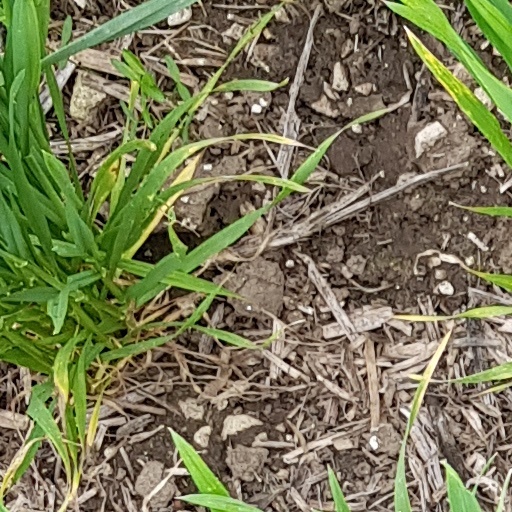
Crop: wheat